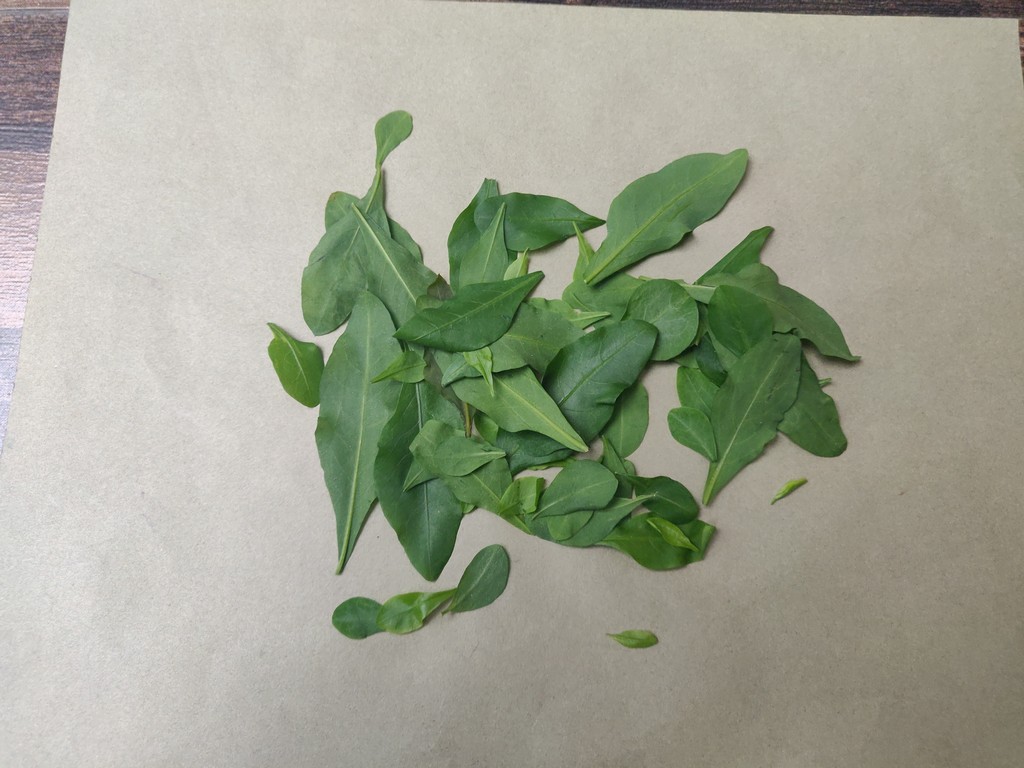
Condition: Healthy
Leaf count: multiple
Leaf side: unknown